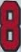
Number: 8